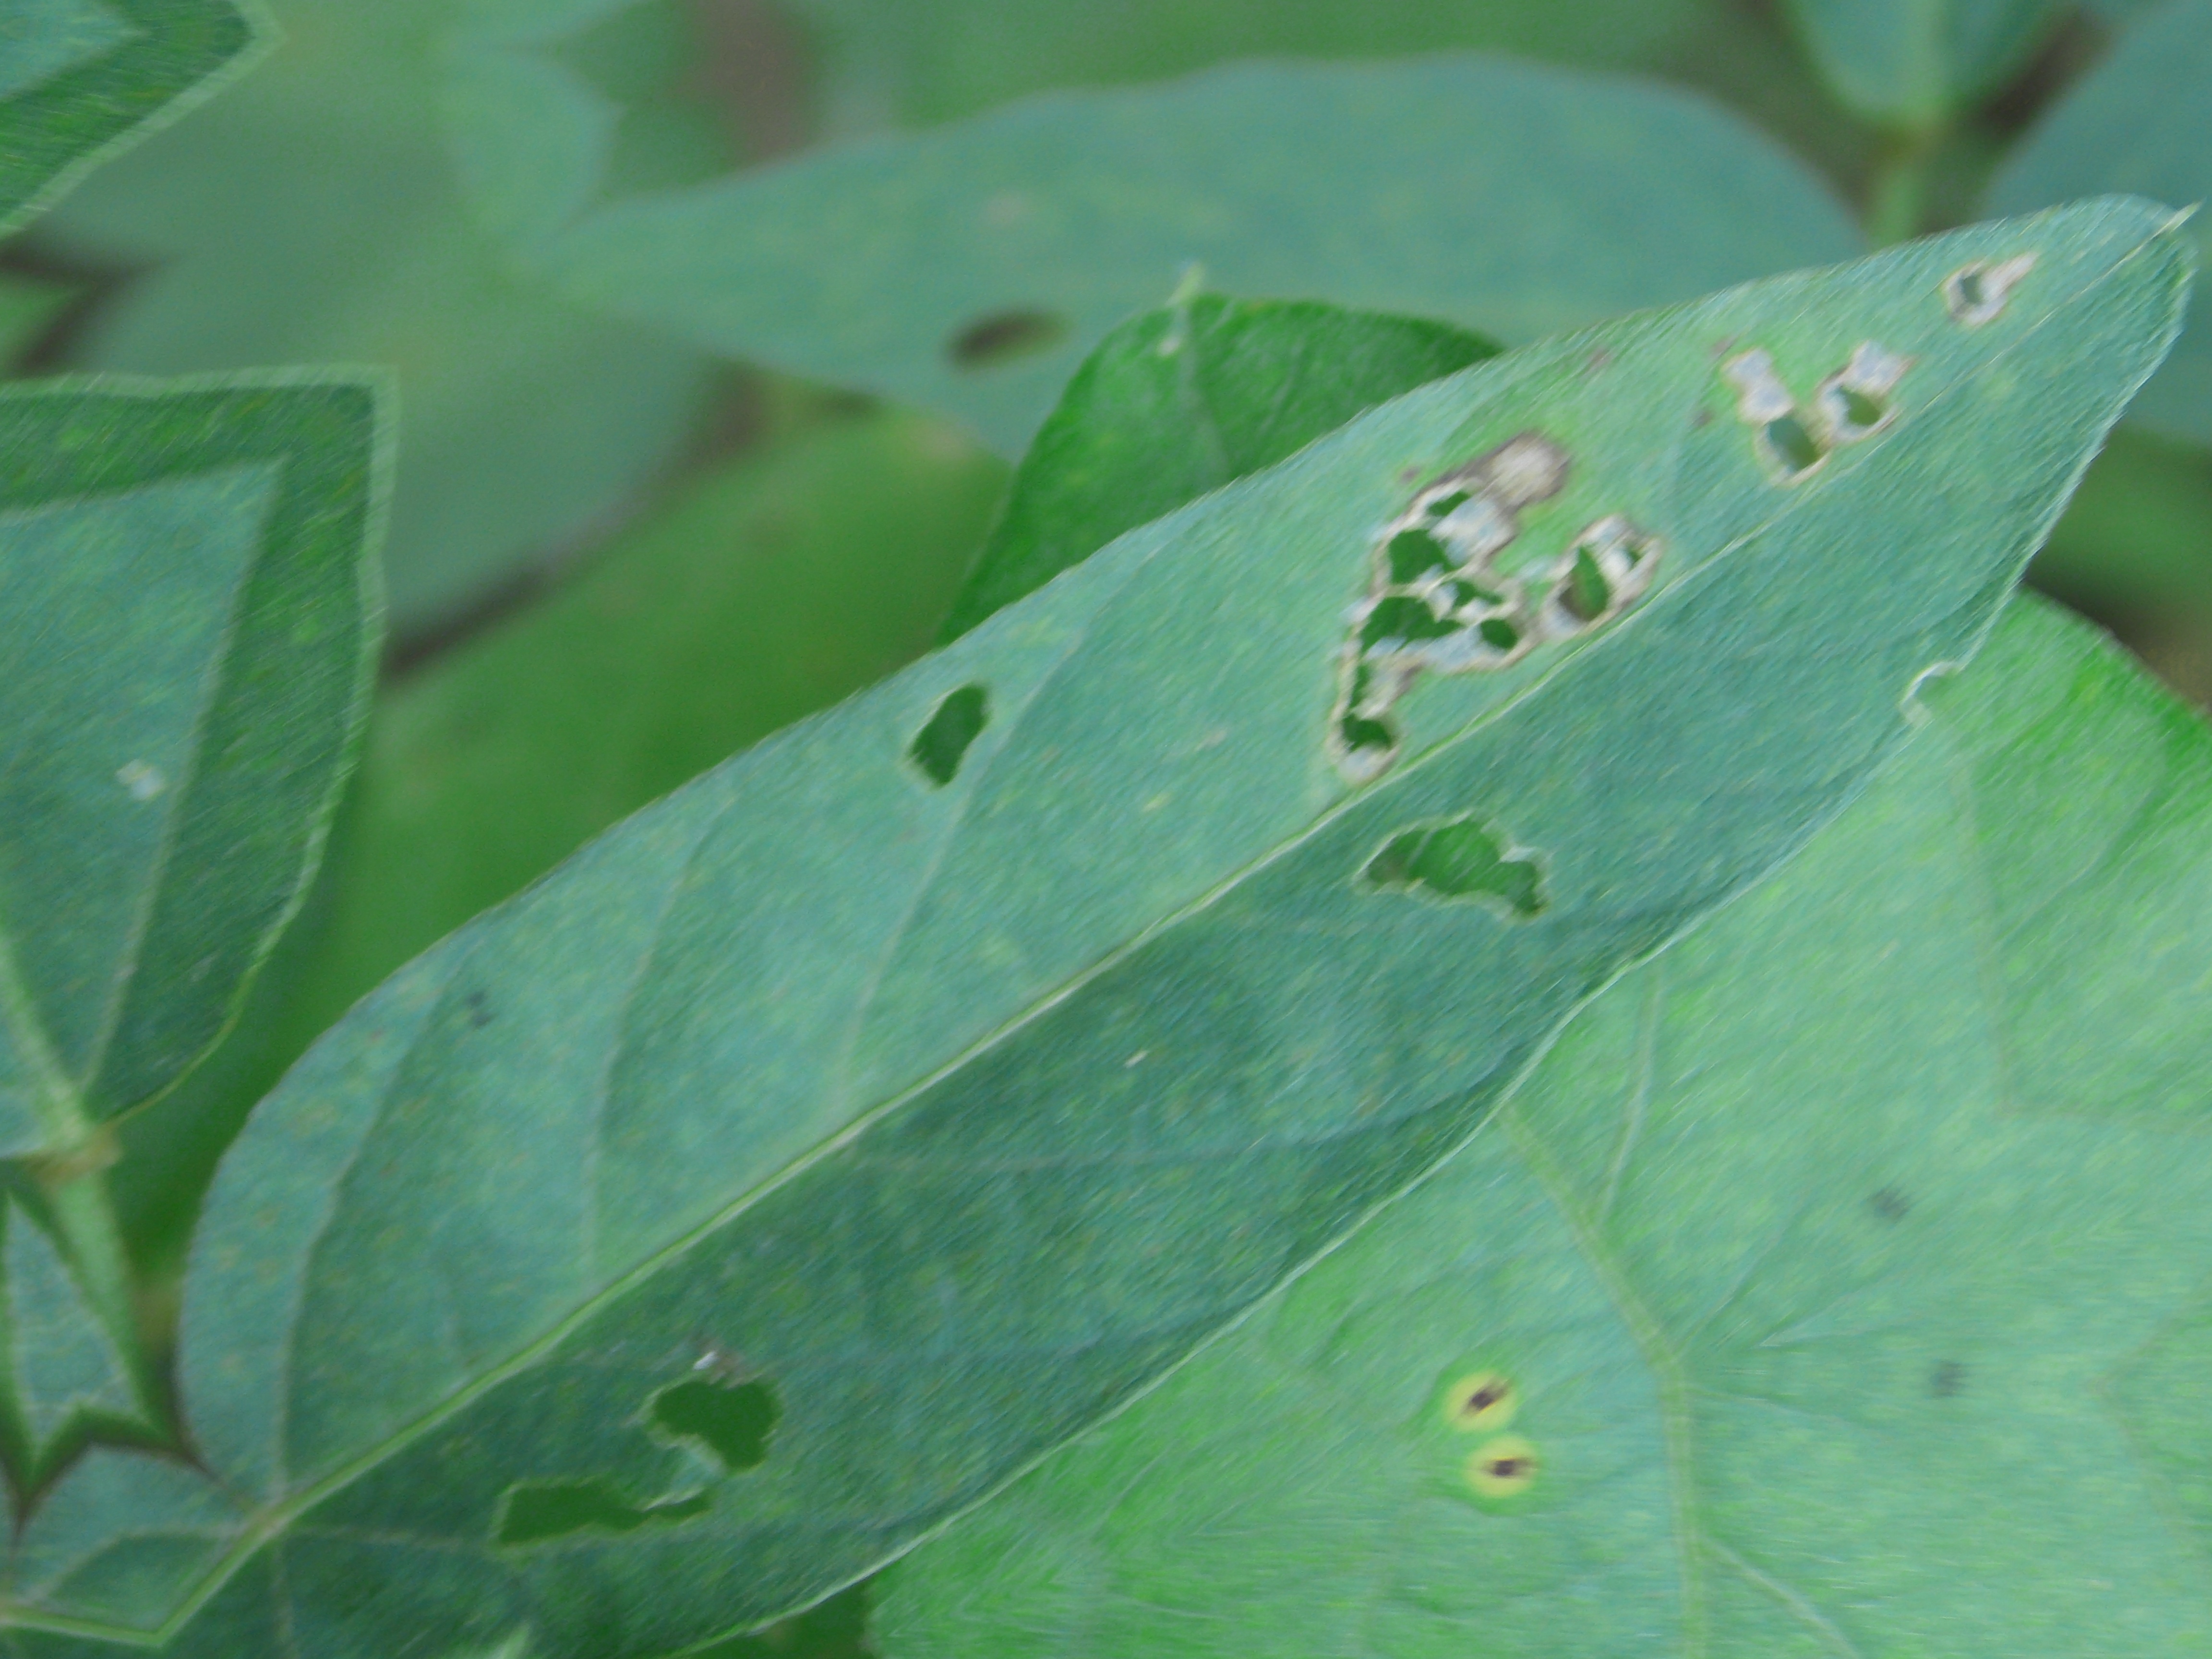
Label: Disease